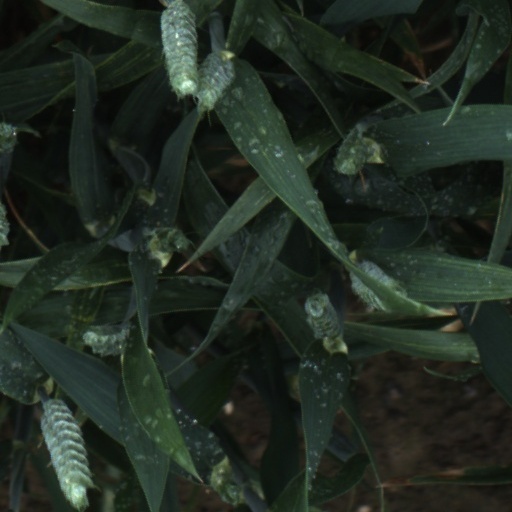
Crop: wheat